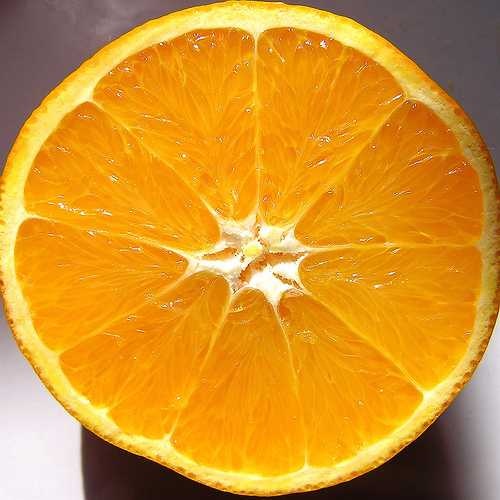
Label: Orange